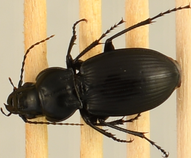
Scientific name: Cyclotrachelus torvus
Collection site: Northern Great Plains Research Laboratory Site (NOGP), plot NOGP_009